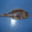
Label: flatfish